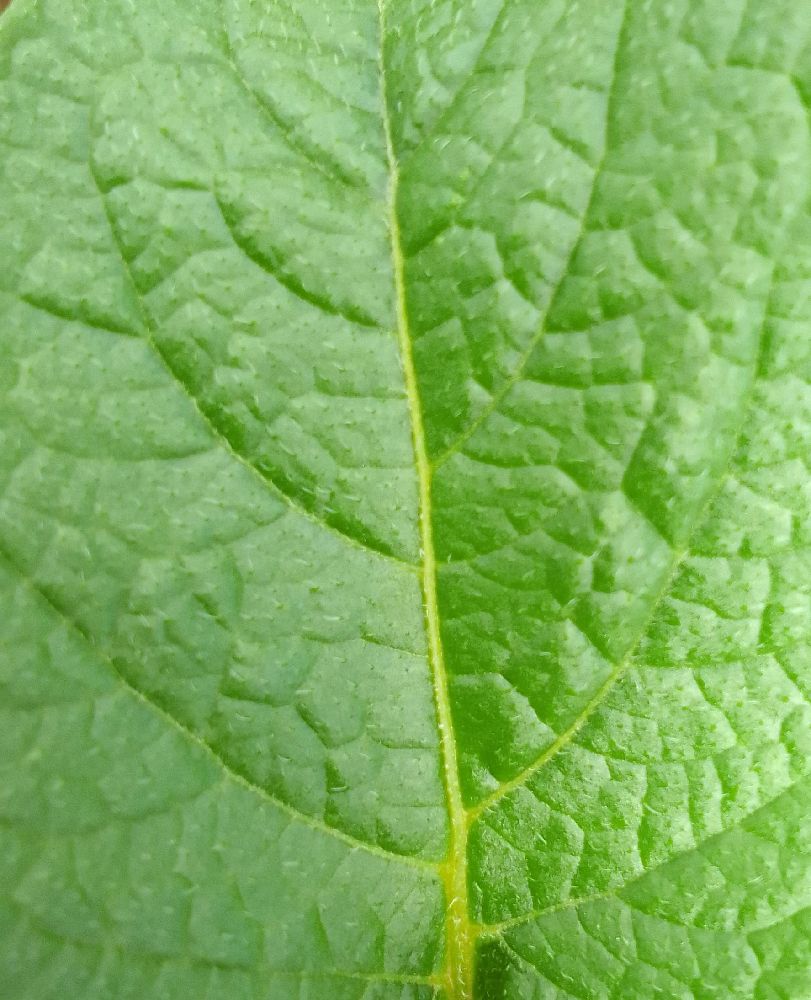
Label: Healthy